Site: brandenburg
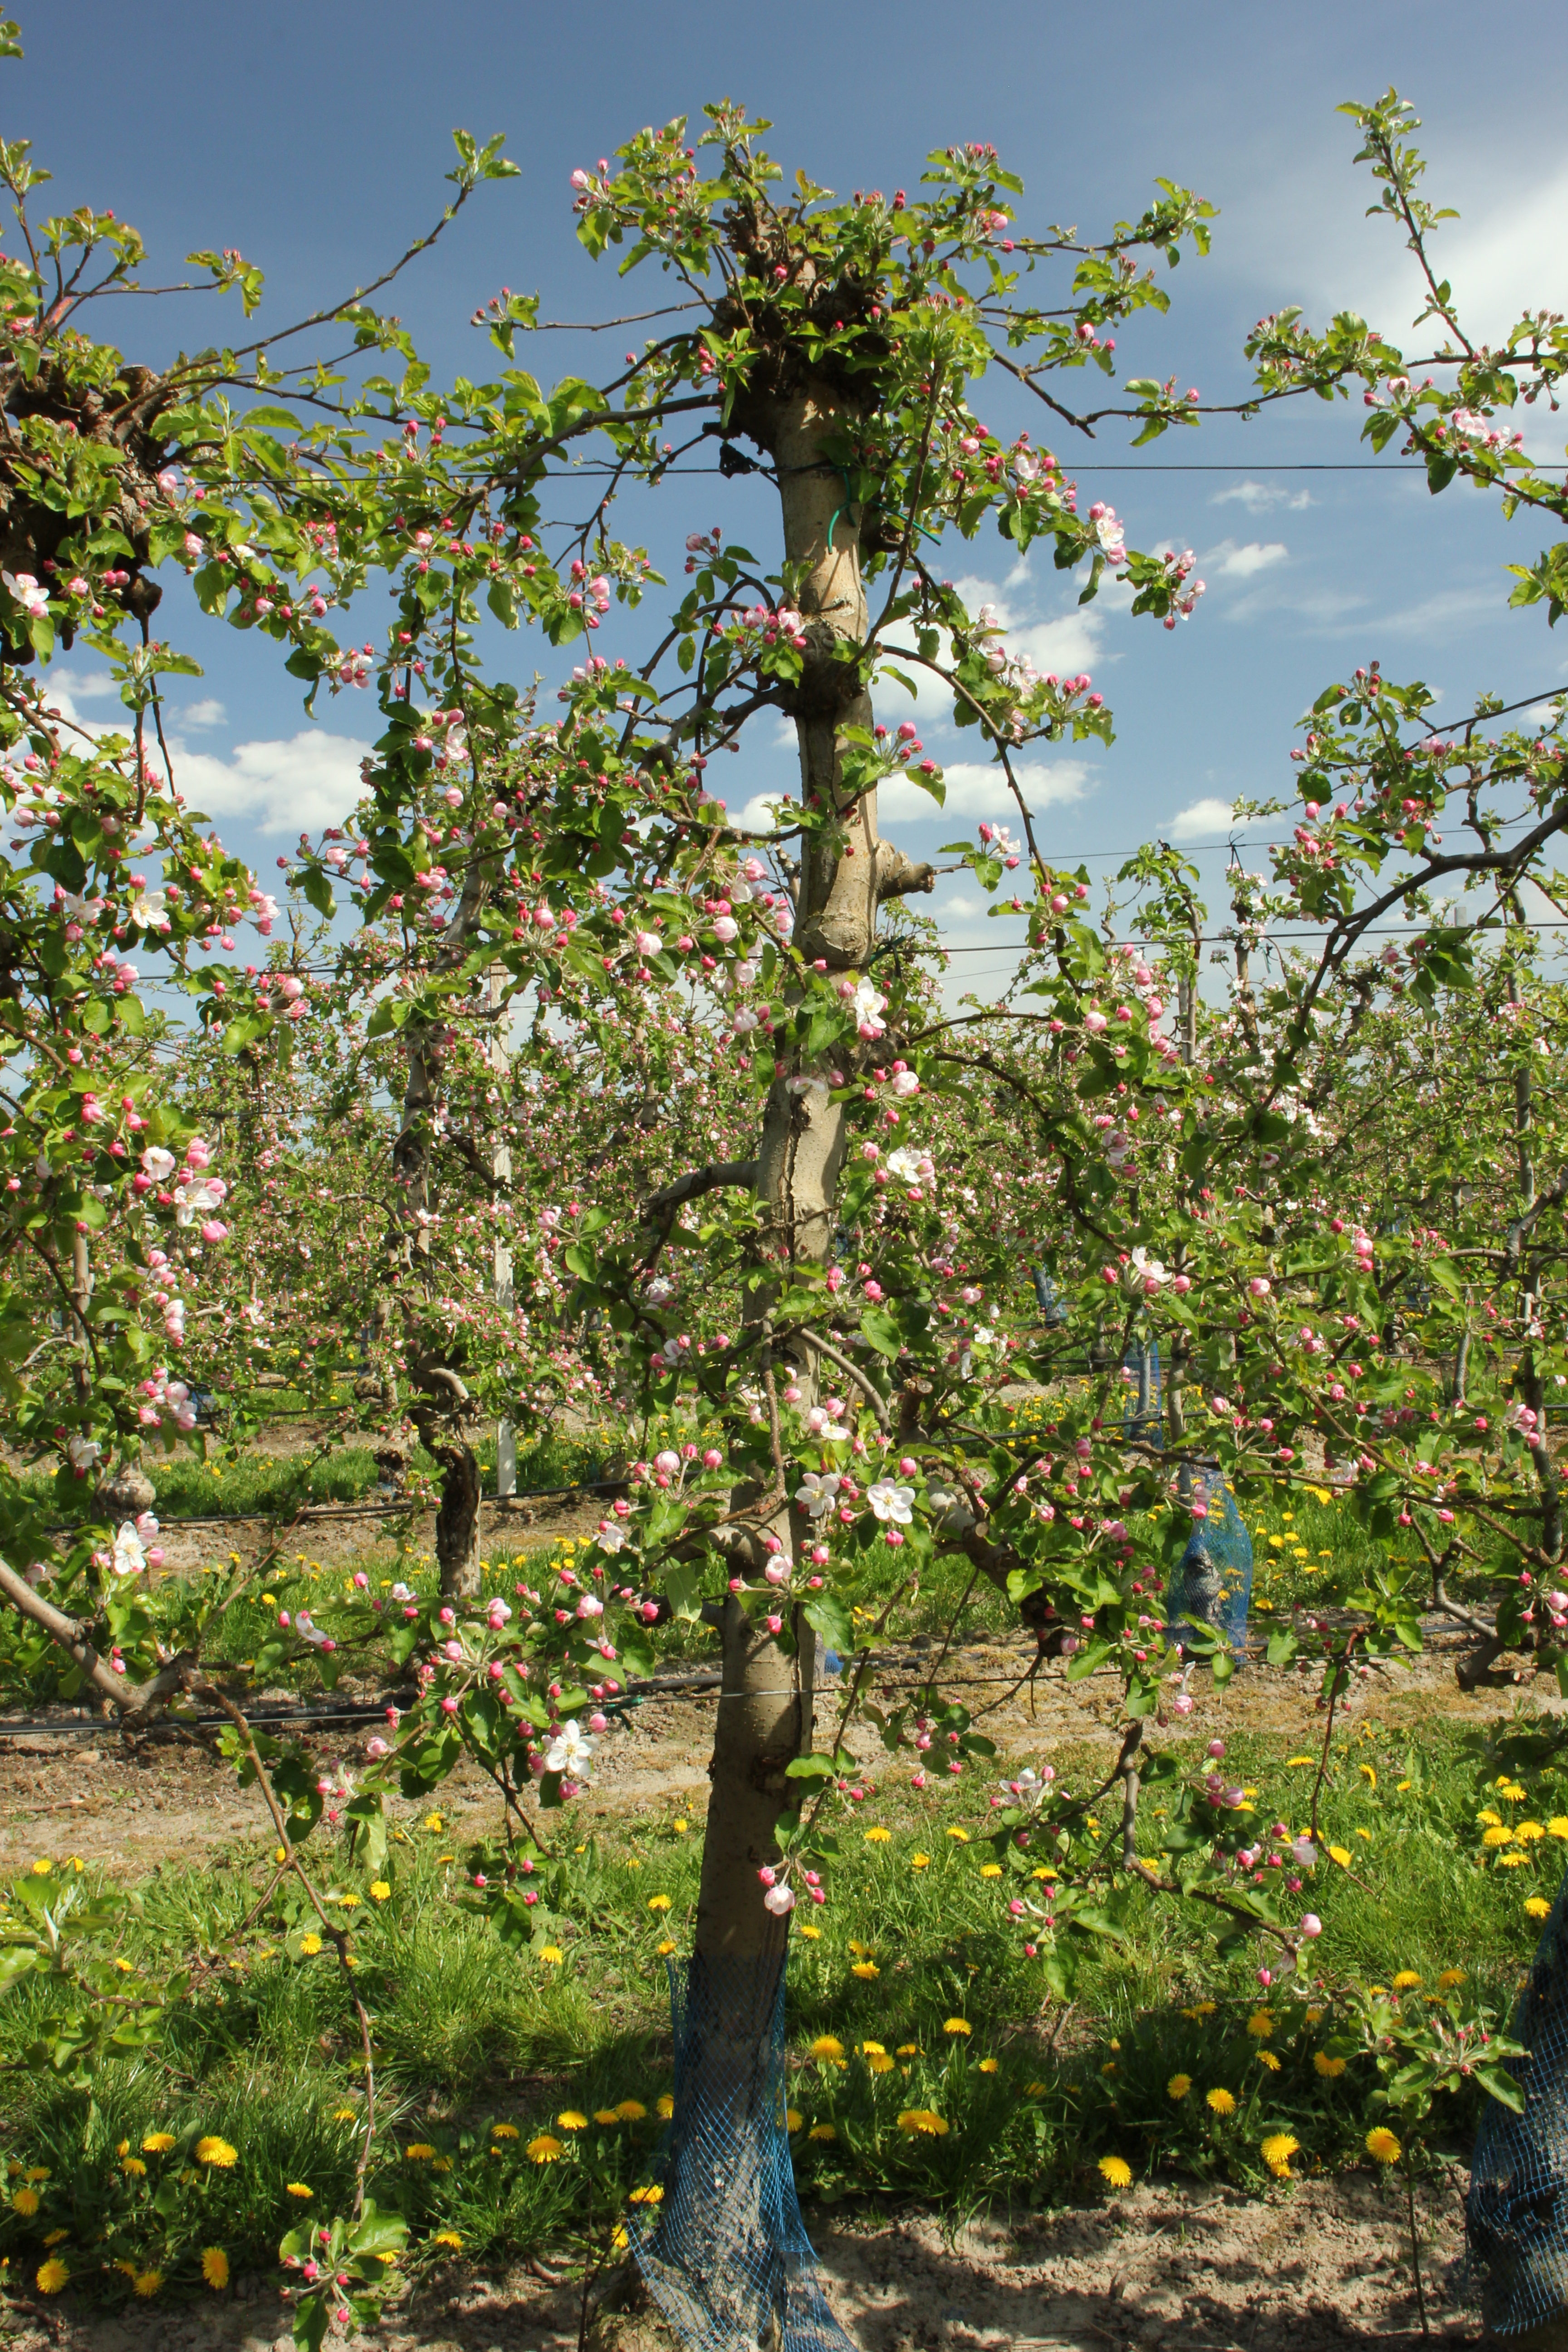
Growth stage (BBCH 57): Inflorescence emergence